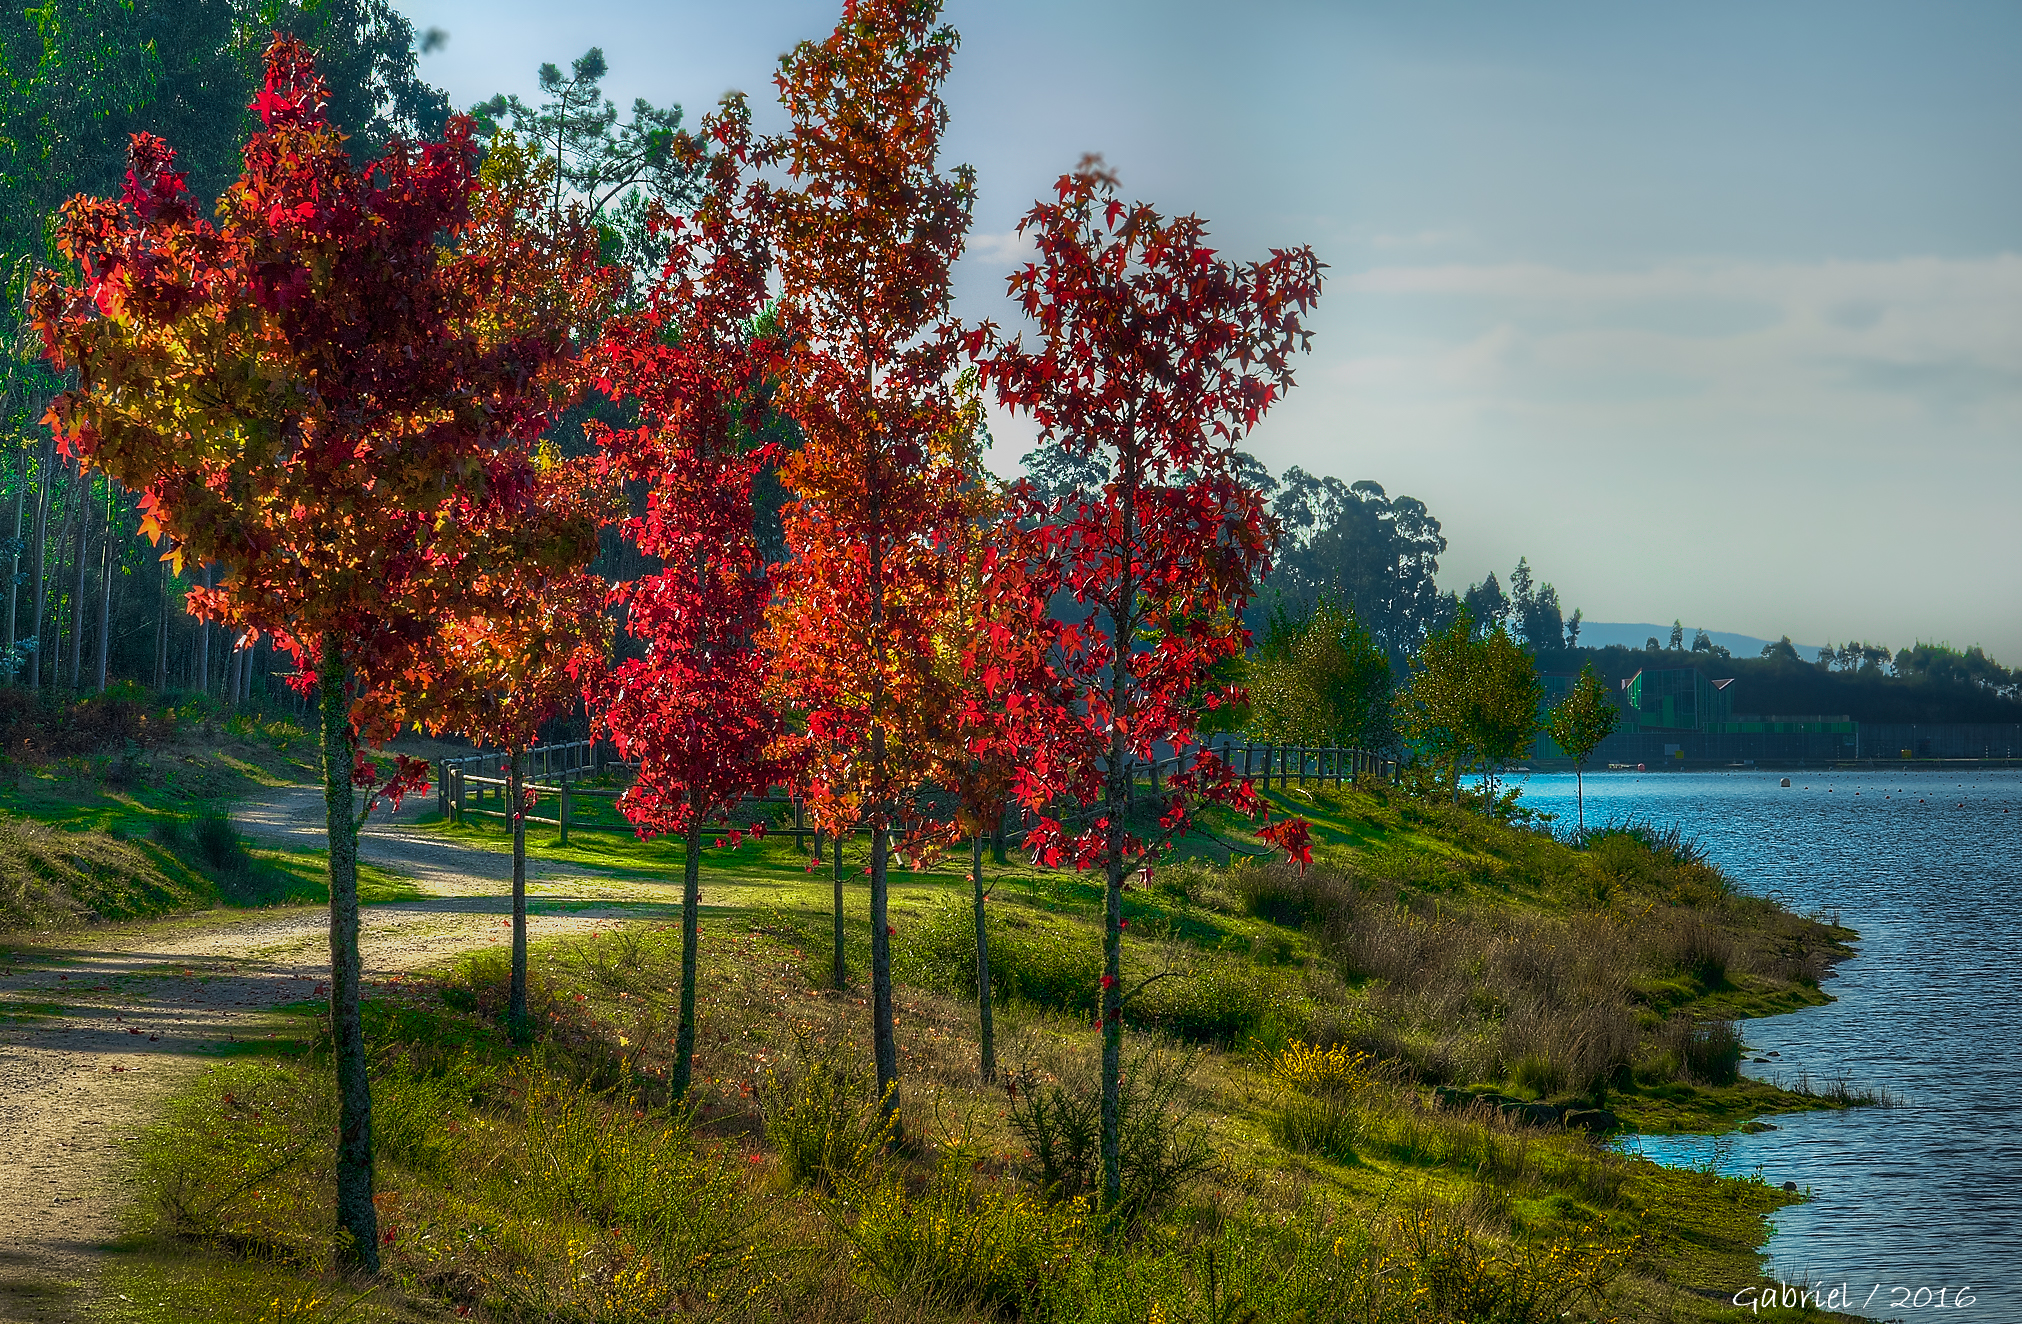
landscape, tree, nature, plant, morning, leaf, flower, reflection, autumn, flora, season, hdr, spain, galicia, pontevedra, paisajes, ecosystem, espana, ggl1, gaby1, xovesphoto, sonydscrx10iii, sonyrx10iii, rx10iii, rx10m3, verducido, hdrjpg, pontill ndocastro, woody plant